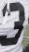
Number: 3